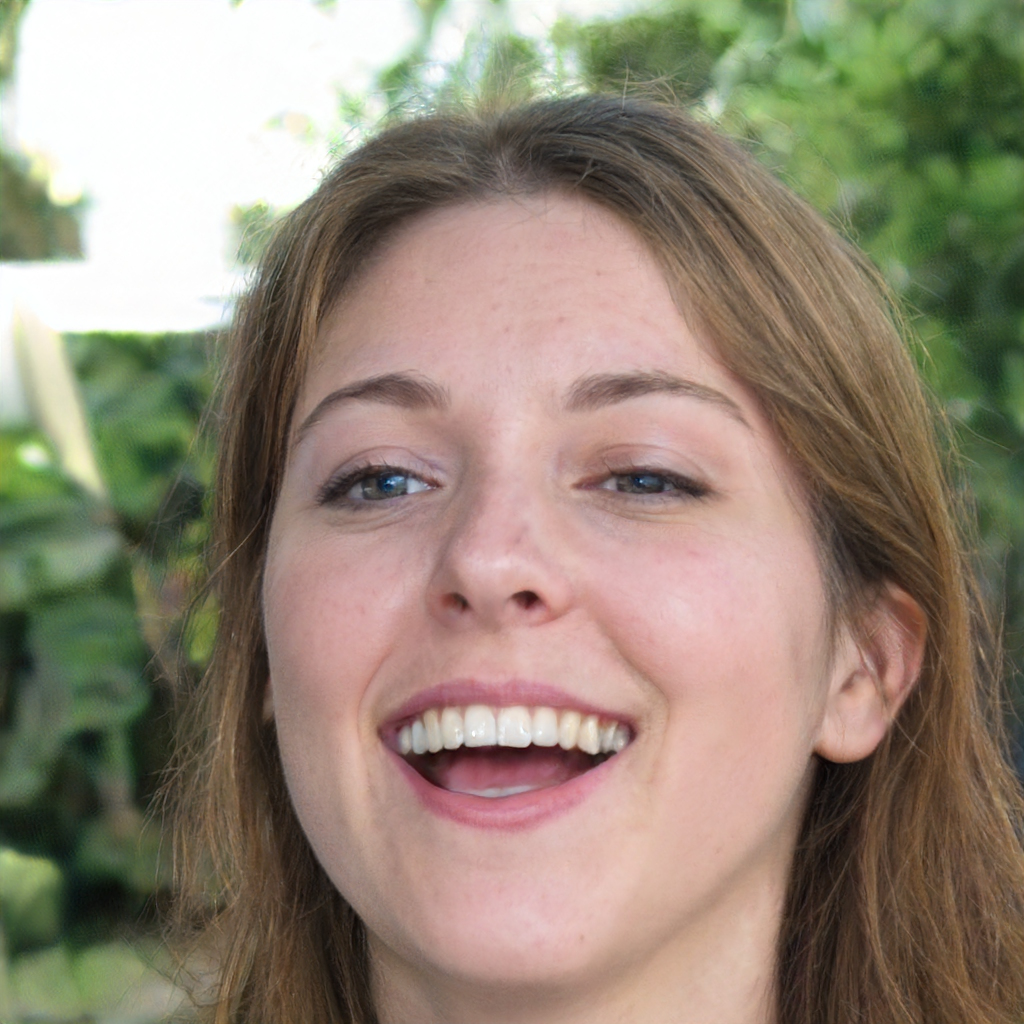
Gender: Female